Holbrook, Arizona

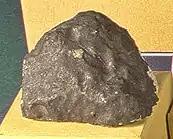
Fragment of the "Holbrook Meteorite"

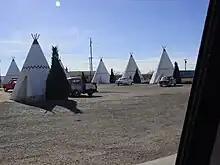
At the Wigwam Motel along U.S. Route 66, visitors can sleep in a teepee.

The Holbrook area was inhabited first by the Ancestral Puebloans, then Puebloans, then the Navajo and Apache. In 1540 Coronado searched for the Seven Cities of Cibola and camped some east of Holbrook. Coronado sent an expedition west to find the Colorado River, and they crossed the Little Colorado some east of Holbrook and found a wonderland of colors they named "El Desierto Pintada" – The Painted Desert. The expedition was then led by the Hopis to the Grand Canyon.